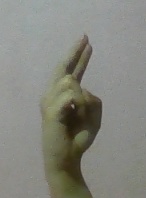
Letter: zay